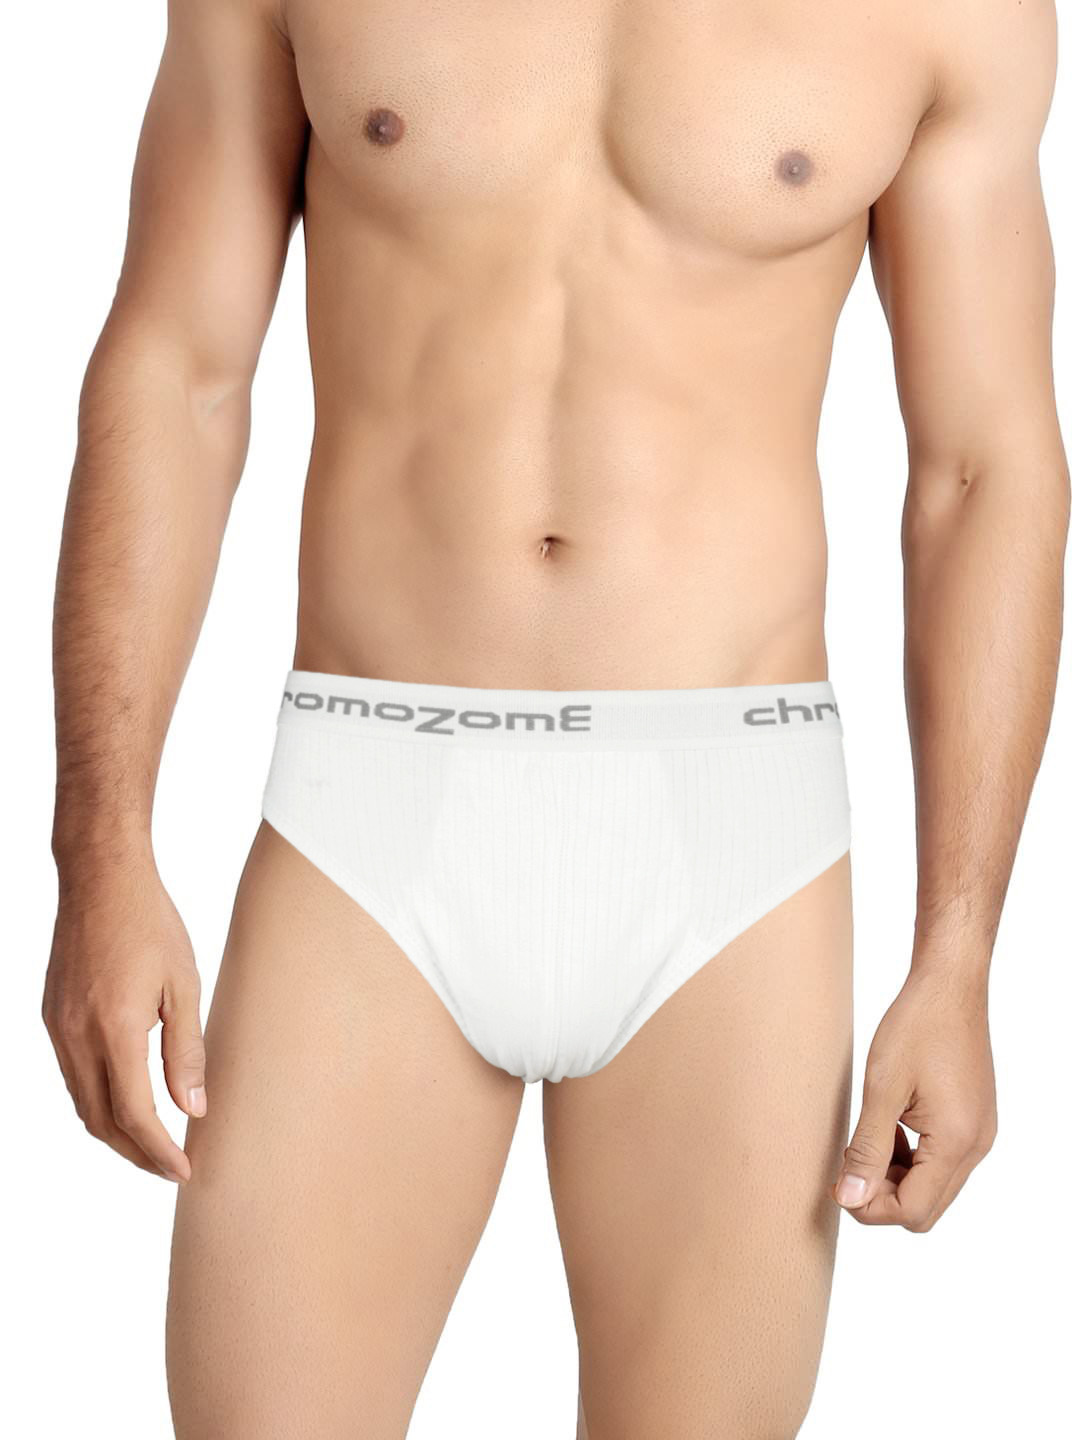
Chromozome Men White Brief
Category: Apparel / Innerwear / Briefs
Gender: Men
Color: White
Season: Summer 2016
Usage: Casual